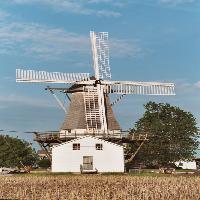
Weather: sun or clear